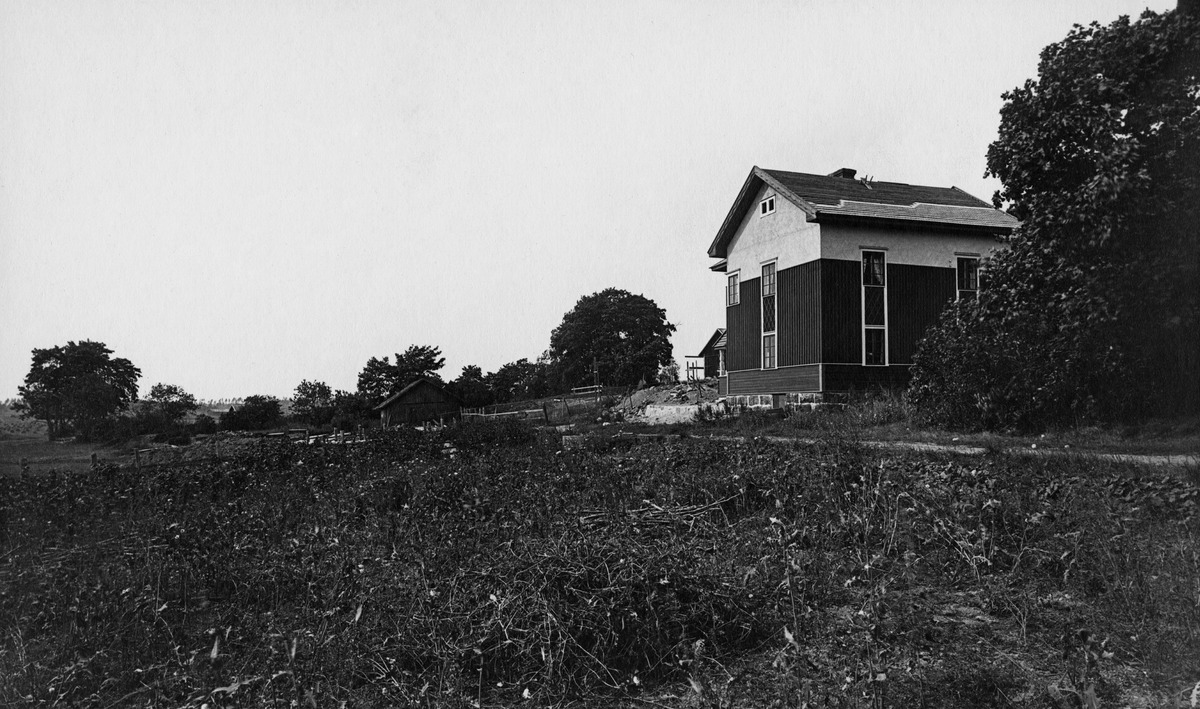
Puutarhurin asunto Elannon Backaksen kartanolla
sisällön kuvaus: Puutarhurin asunto Elannon Backaksen kartanolla. mustavalkoinen
Kuvaaja: Sundström, Eric, valokuvaaja
Ajankohta: kuvausaika 1910 - 1920 -luku
Paikka: Suomi, Uusimaa, Vantaa, Backas
Aiheet: Osuusliike Elanto, Backaksen kartano, puurakennukset, maatalous